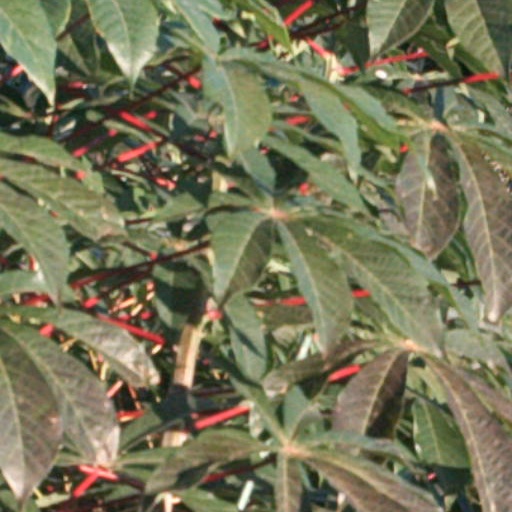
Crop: cassava